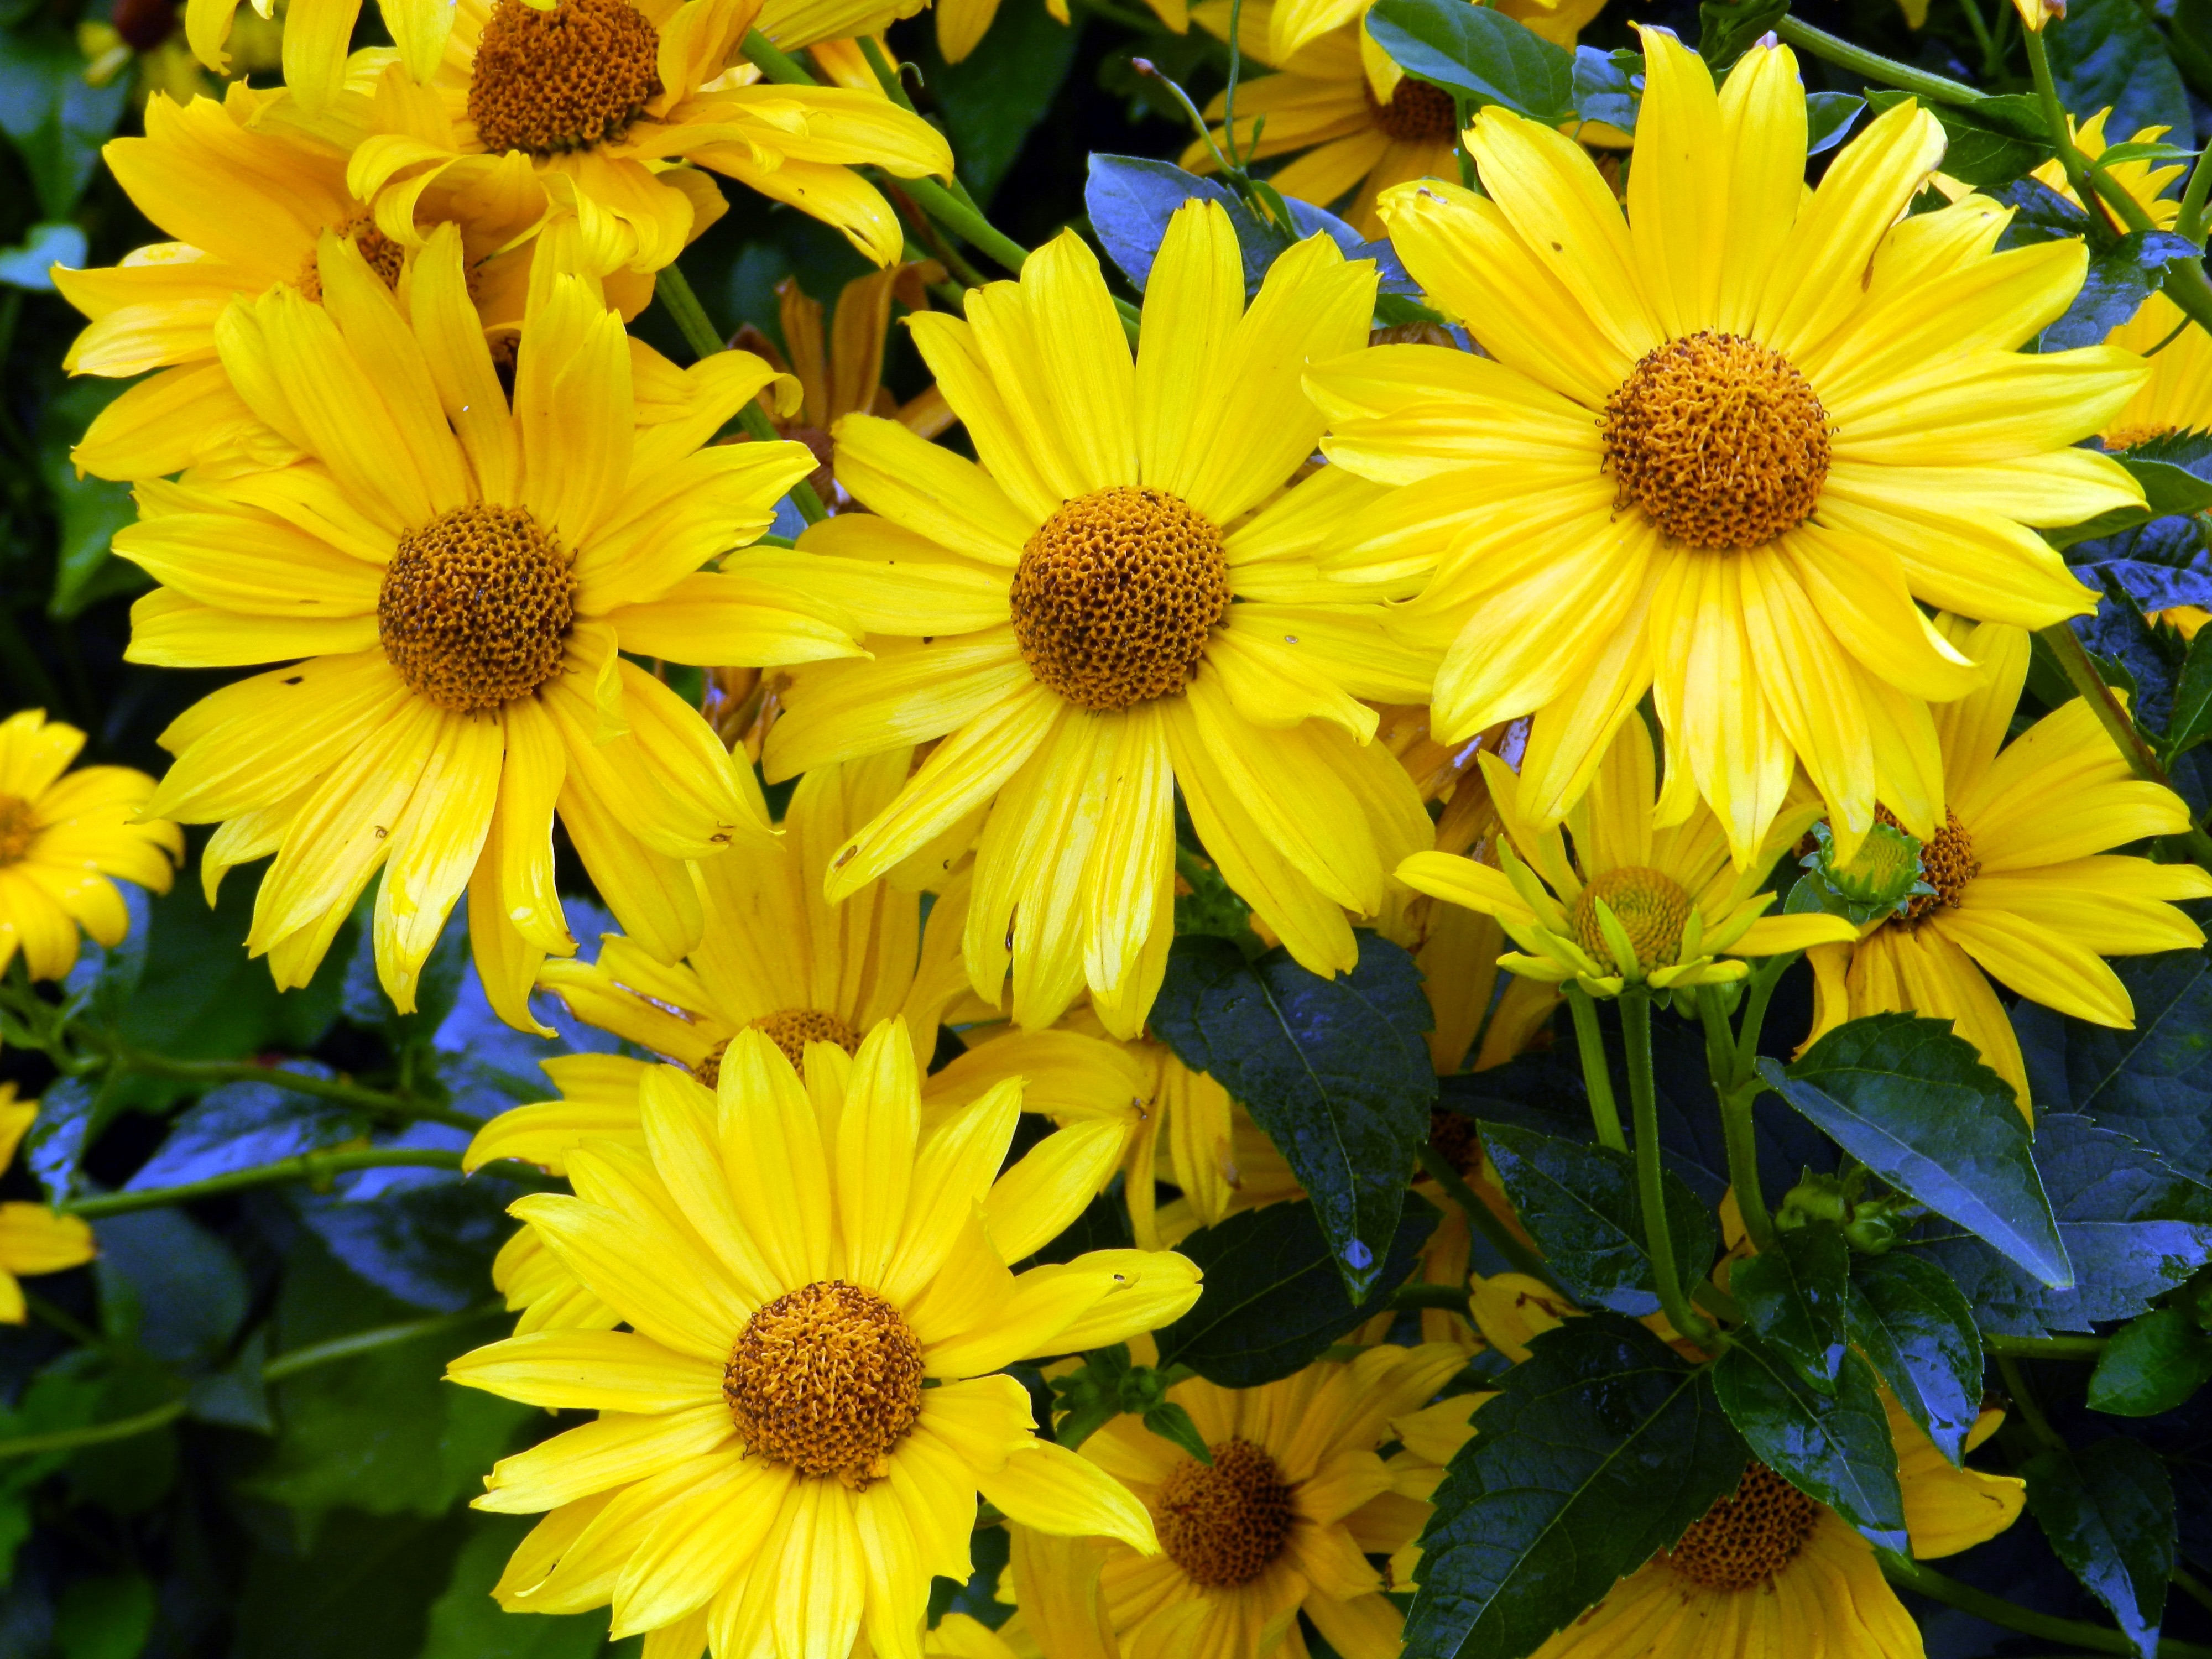
plant, field, flower, petal, yellow, garden, flora, sunflower, wildflower, flowers, flowering plant, daisy family, annual plant, land plant